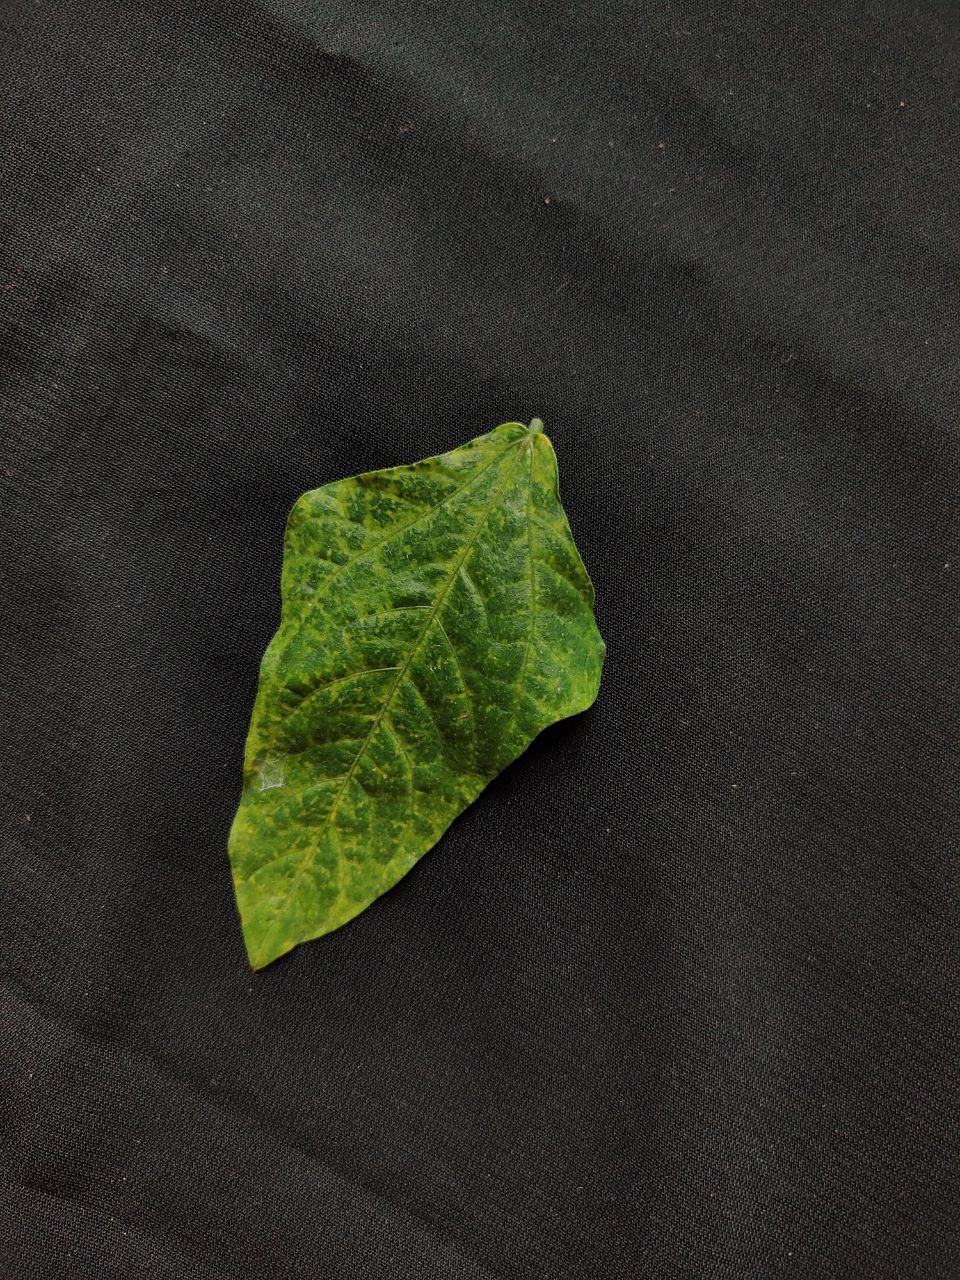
Crop: cowpea
Leaf condition: Mosaic Virus